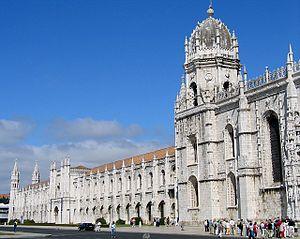
Diogo Boitaca, Diogo Boytac, fut un architecte influent et un ingénieur des principaux bâtiments du Portugal dans la première moitié du XVIᵉ siècle. Il était d'origine française, sans doute du Languedoc.